Nikolaj Velimirović

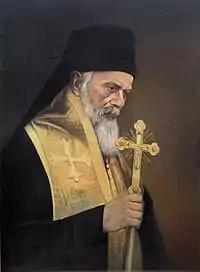
Painting of bishop Nikolaj by Ljubomir Simonović

After the war he never returned to the Socialist Federal Republic of Yugoslavia, but after spending some time in Europe, he finally immigrated as a refugee to the United States in 1946. There, in spite of his health problems, he continued his missionary work, for which he is considered "An Apostle and Missionary of the New Continent" (quote by Fr. Alexander Schmemann), and has also been enlisted as "an American Saint" and included on the icons and frescoes "All American Saints".